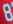
Number: 8